The Skin of Our Teeth

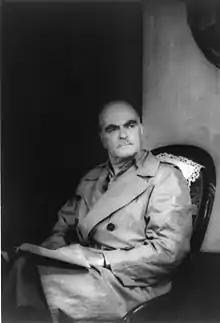
Wilder as Mr. Antrobus in 1948

The original production starred Tallulah Bankhead, Fredric March, Florence Eldridge, and Montgomery Clift. Bankhead won a Variety Award for Best Actress and the New York Drama Critics Award for Best Actress of the Year for her role as Sabina. When she left the production in March 1943, she was replaced by Miriam Hopkins. Hopkins was in turn replaced by Gladys George. For two performances, while George was ill, Lizabeth Scott, who had been Bankhead's understudy, was called in to play the role. Scott then played the role for the production's run in Boston. Originally billed in New York as "Elizabeth Scott", she dropped the "E" before taking the part in Boston, and it became her breakthrough role.